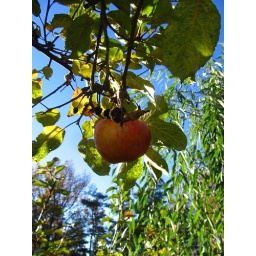
its very silly that our apple tree still carries fruit in november. very silly indeed, cus its not a winter apple-treethingy.